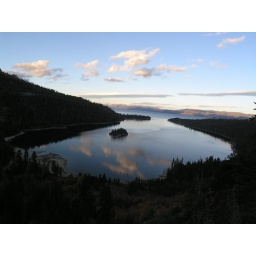
great clouds and reflections as the sun set over lake tahoe from the emerald bay road